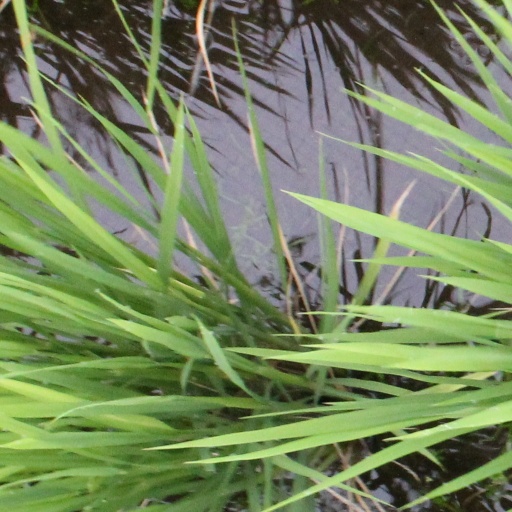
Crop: rice